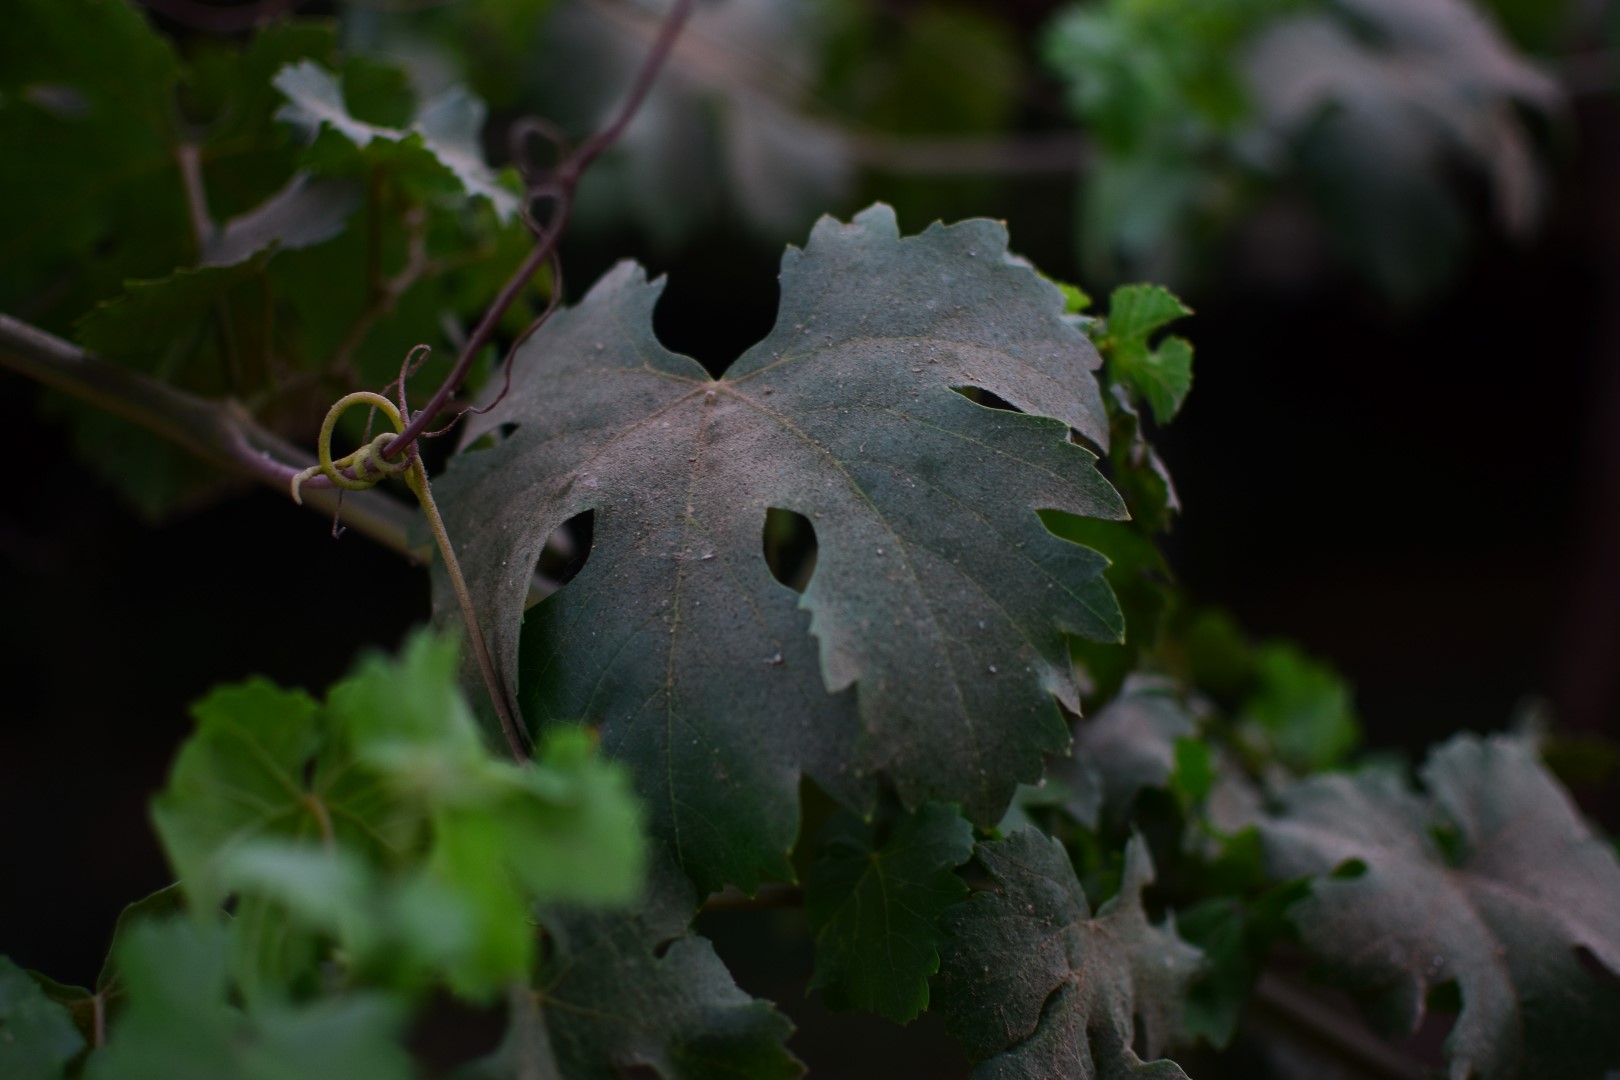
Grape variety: Aswud Balad